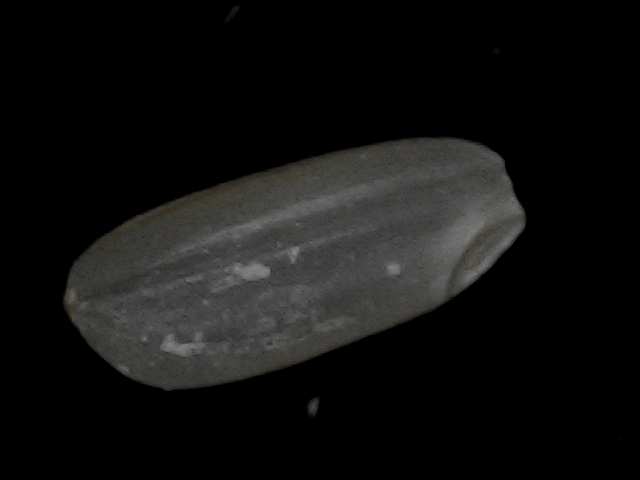
Rice variety: BD95